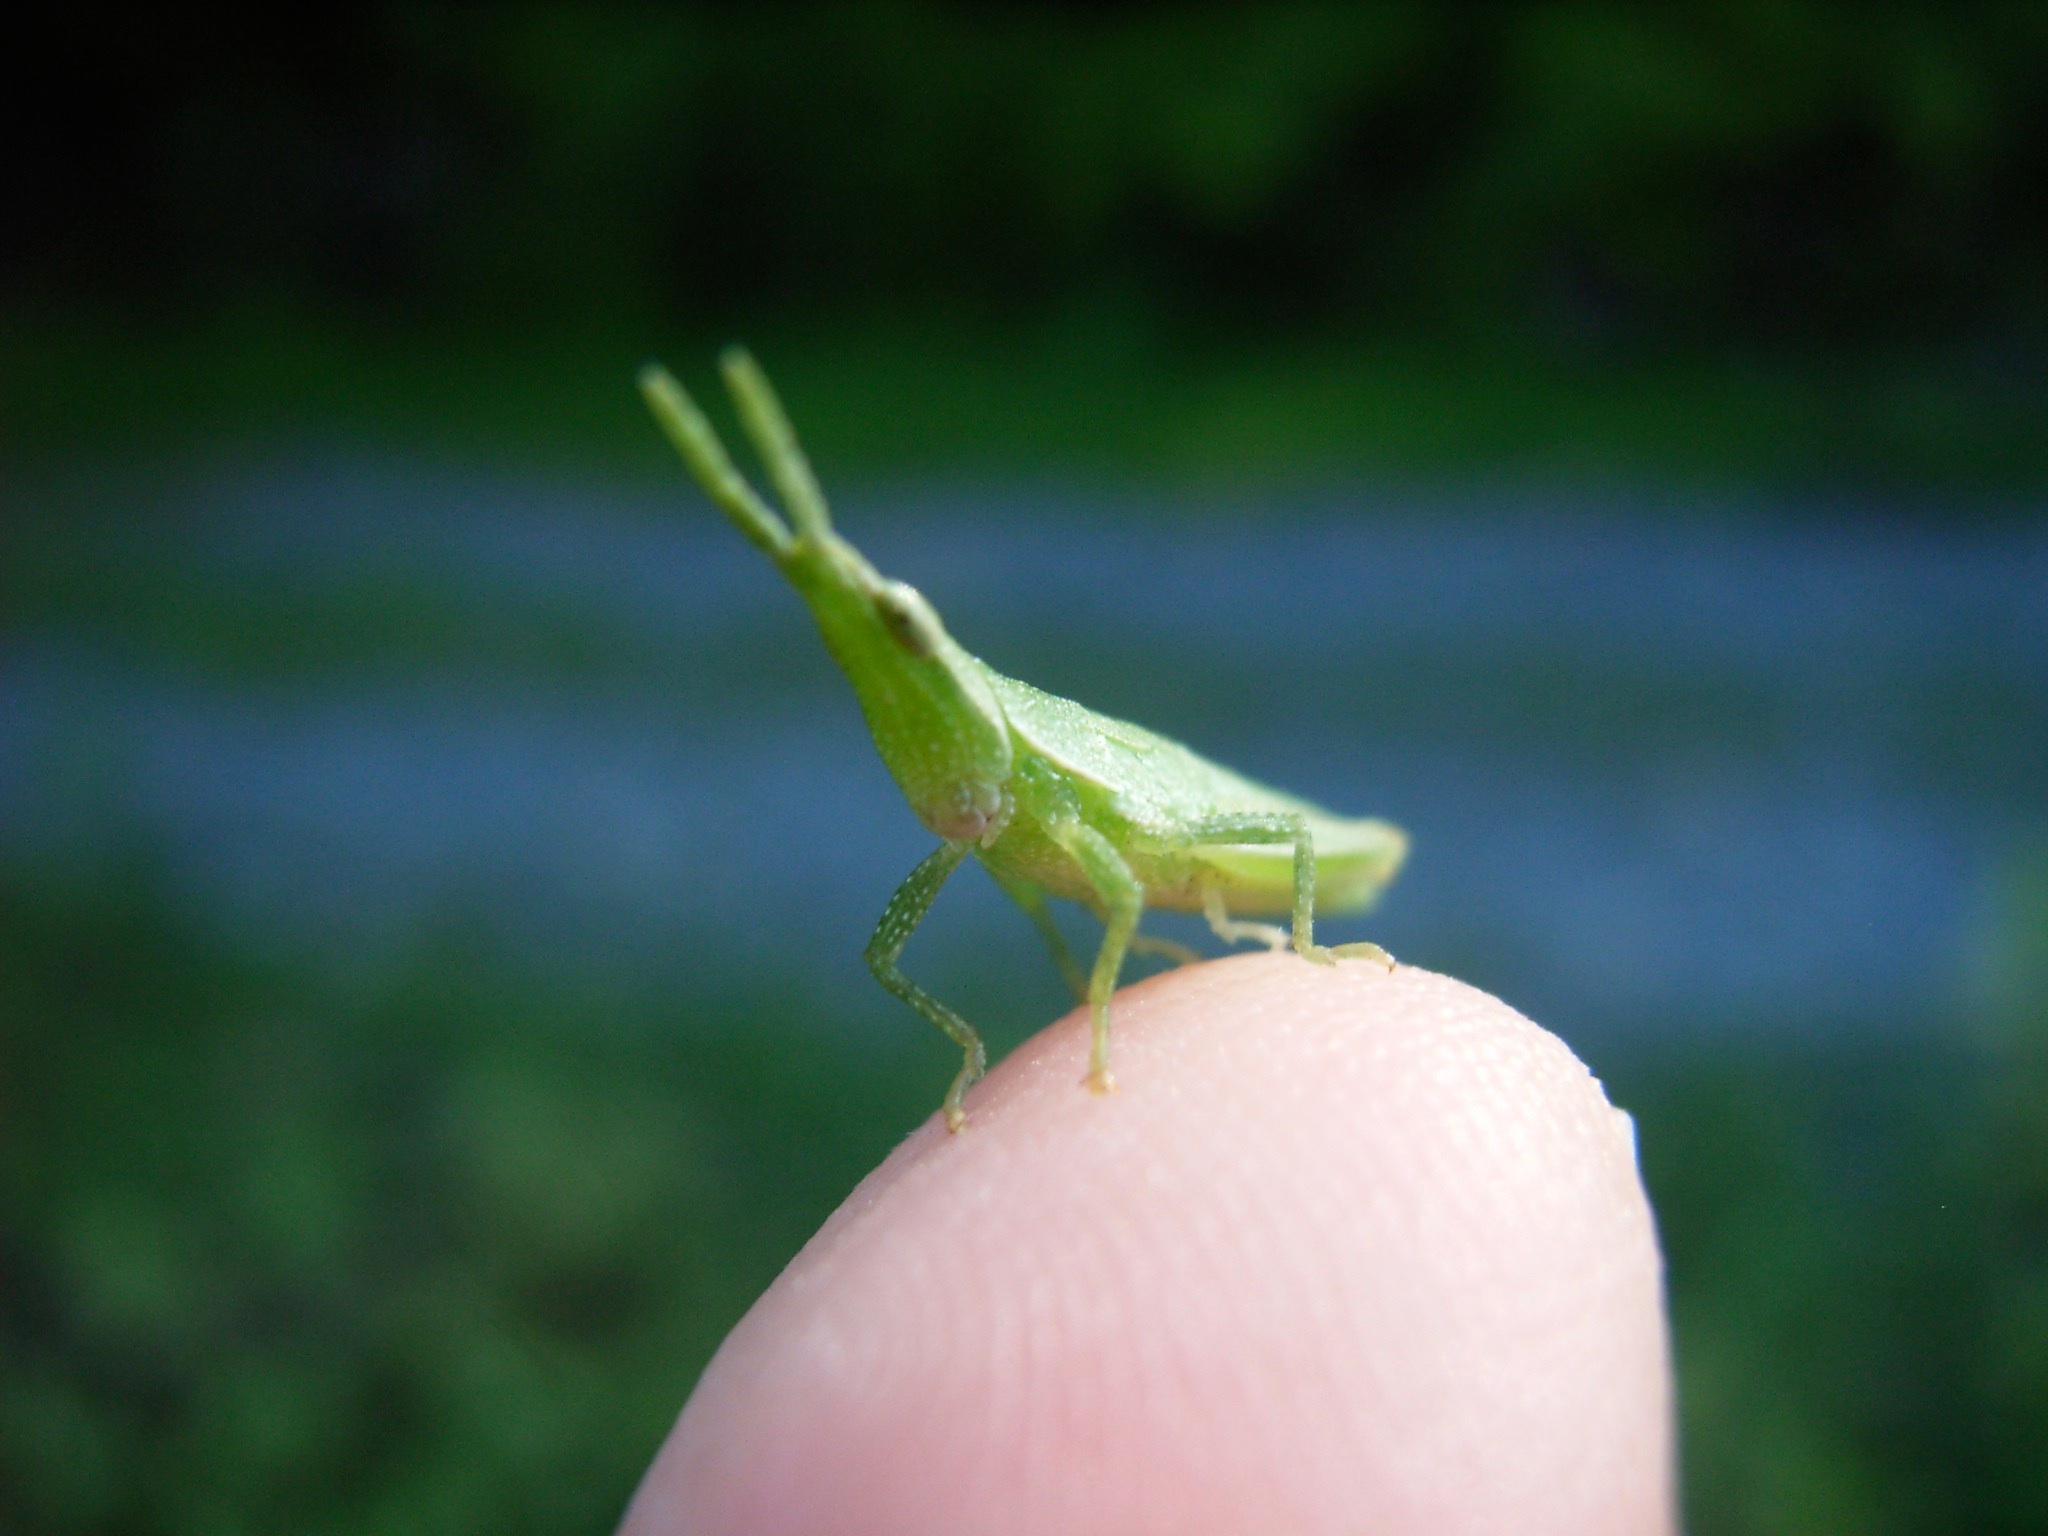
nature, grass, photography, leaf, green, insect, fauna, invertebrate, close up, damselfly, grasshopper, macro photography, arthropod, plant stem, net winged insects, cricket like insect